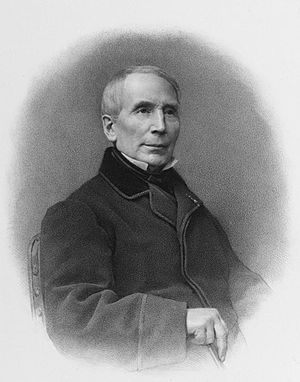
Armand Pierre Caussin de Perceval
Armand Pierre Caussin de Perceval var en fransk orientalist, søn af Jean Jacques Antoine Caussin de Perceval.